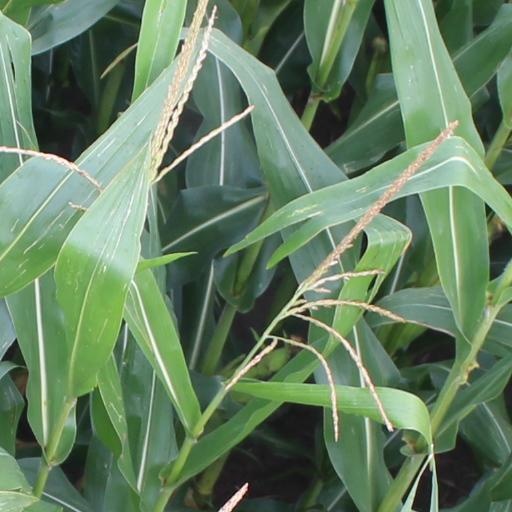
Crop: maize; corn